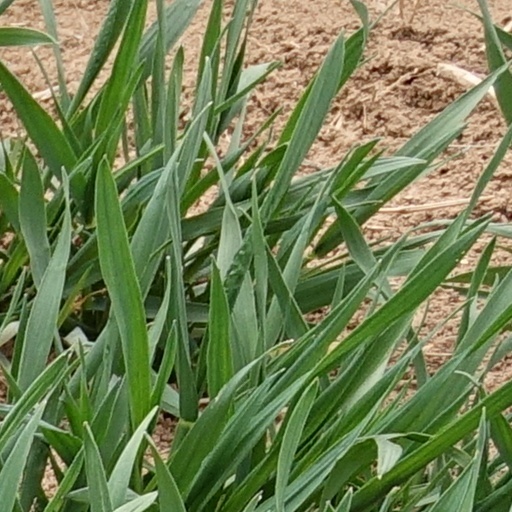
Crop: wheat